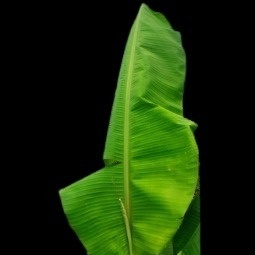
Label: Calcium